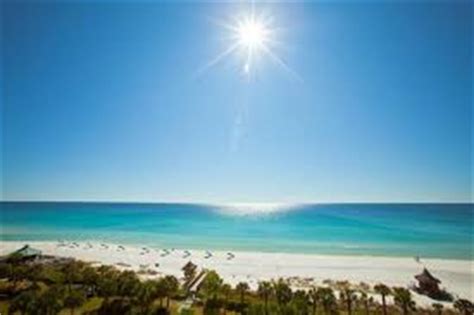
Weather: sun or clear